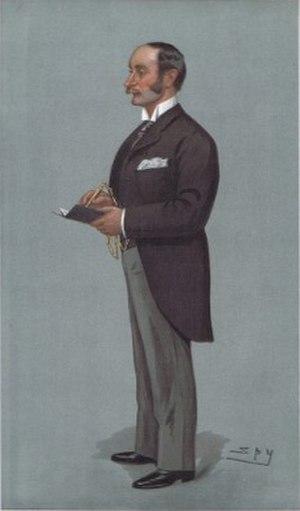
William Hayes Fisher, 1ᵉʳ baron Downham, PC, KStJ est un homme politique du Parti conservateur britannique. Il occupe le poste de président du conseil d'administration locale et ministre de l'information au sein du gouvernement de coalition de la Première Guerre mondiale de David Lloyd George.
Le Secrétaire financier du Trésor est un poste ministériel subalterne au Trésor britannique. Il s'agit du cinquième rôle ministériel le plus important au sein du Trésor après le premier lord du Trésor, le chancelier de l'Échiquier, le secrétaire en chef du Trésor et le Paymaster General.